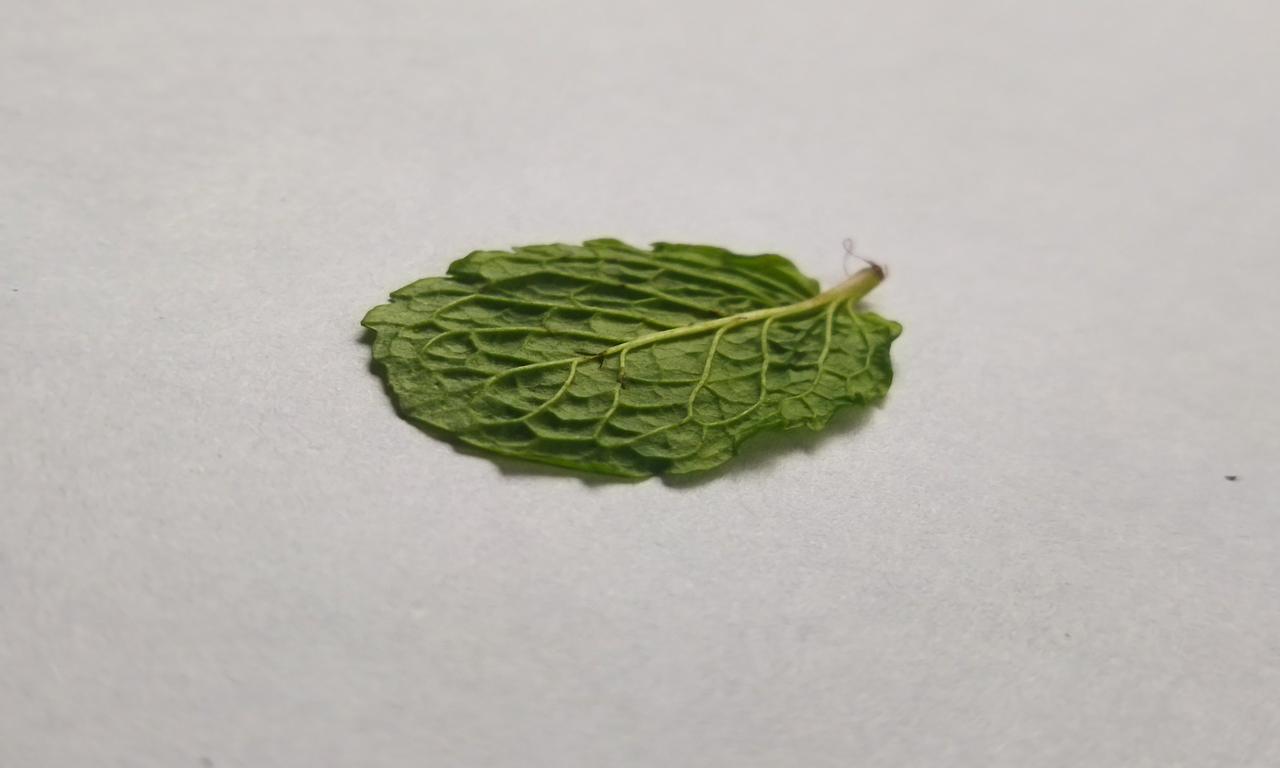
Label: Fresh